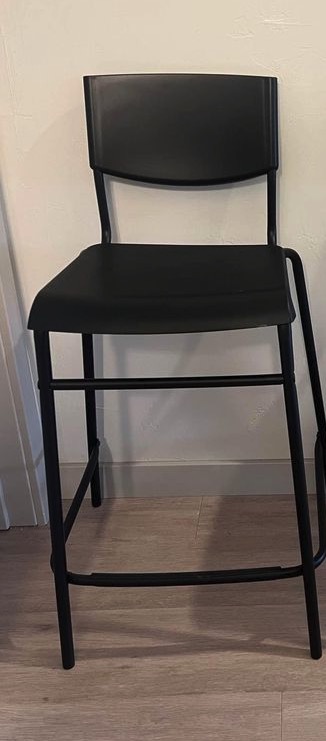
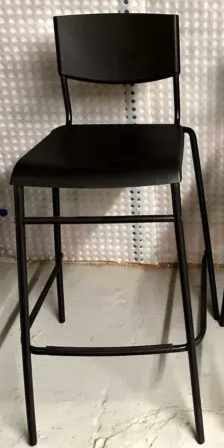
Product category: stool
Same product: yes